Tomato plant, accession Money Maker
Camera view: vertical (180 deg); turntable rotation: 240 degrees
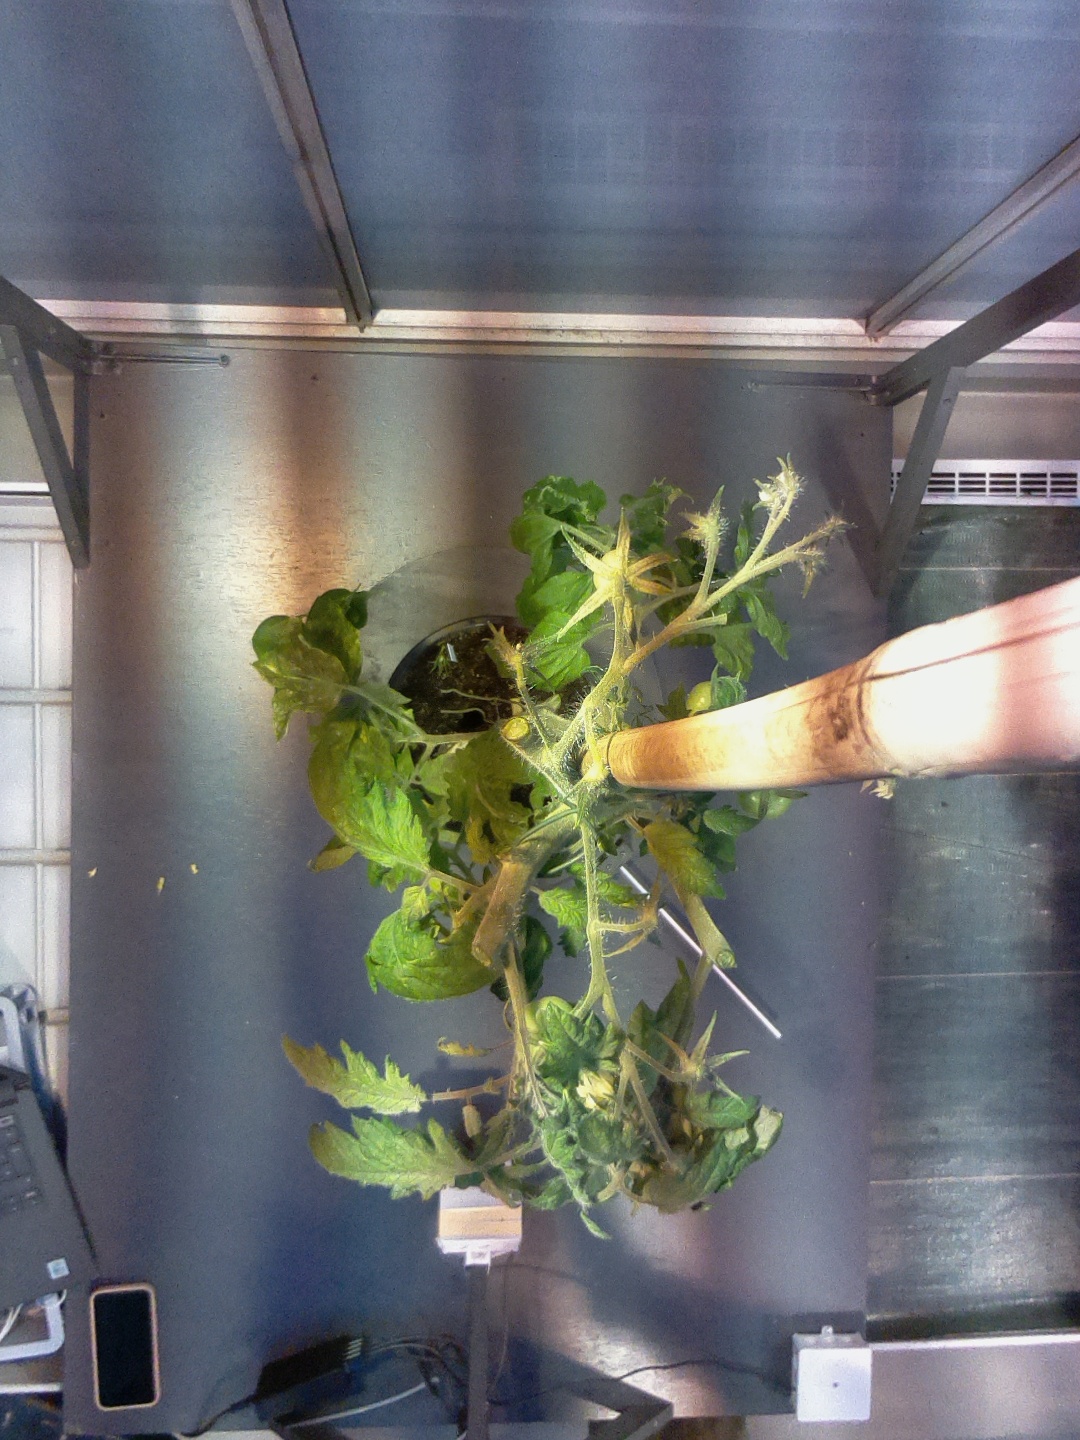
BBCH growth stage 75: 50%-60% of final fruit size